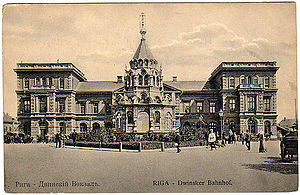
Riga Centralstation
Den oprindelige banegårdsbygning
Riga Centralstation er den største jernbanestation i Riga på Riga – Daugavpils jernbanen i Letland. Den oprindelige banegårdsbygning var opført efter tegninger af arkitekt Johann Daniel Felsko, og stod nøjagtig det samme sted som den nuværende banegårdsbygning står i dag.